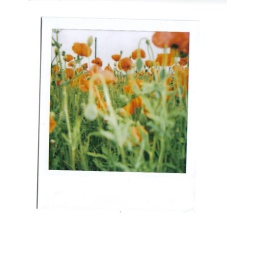
It would have been better without the big blurry green plant in the way :(